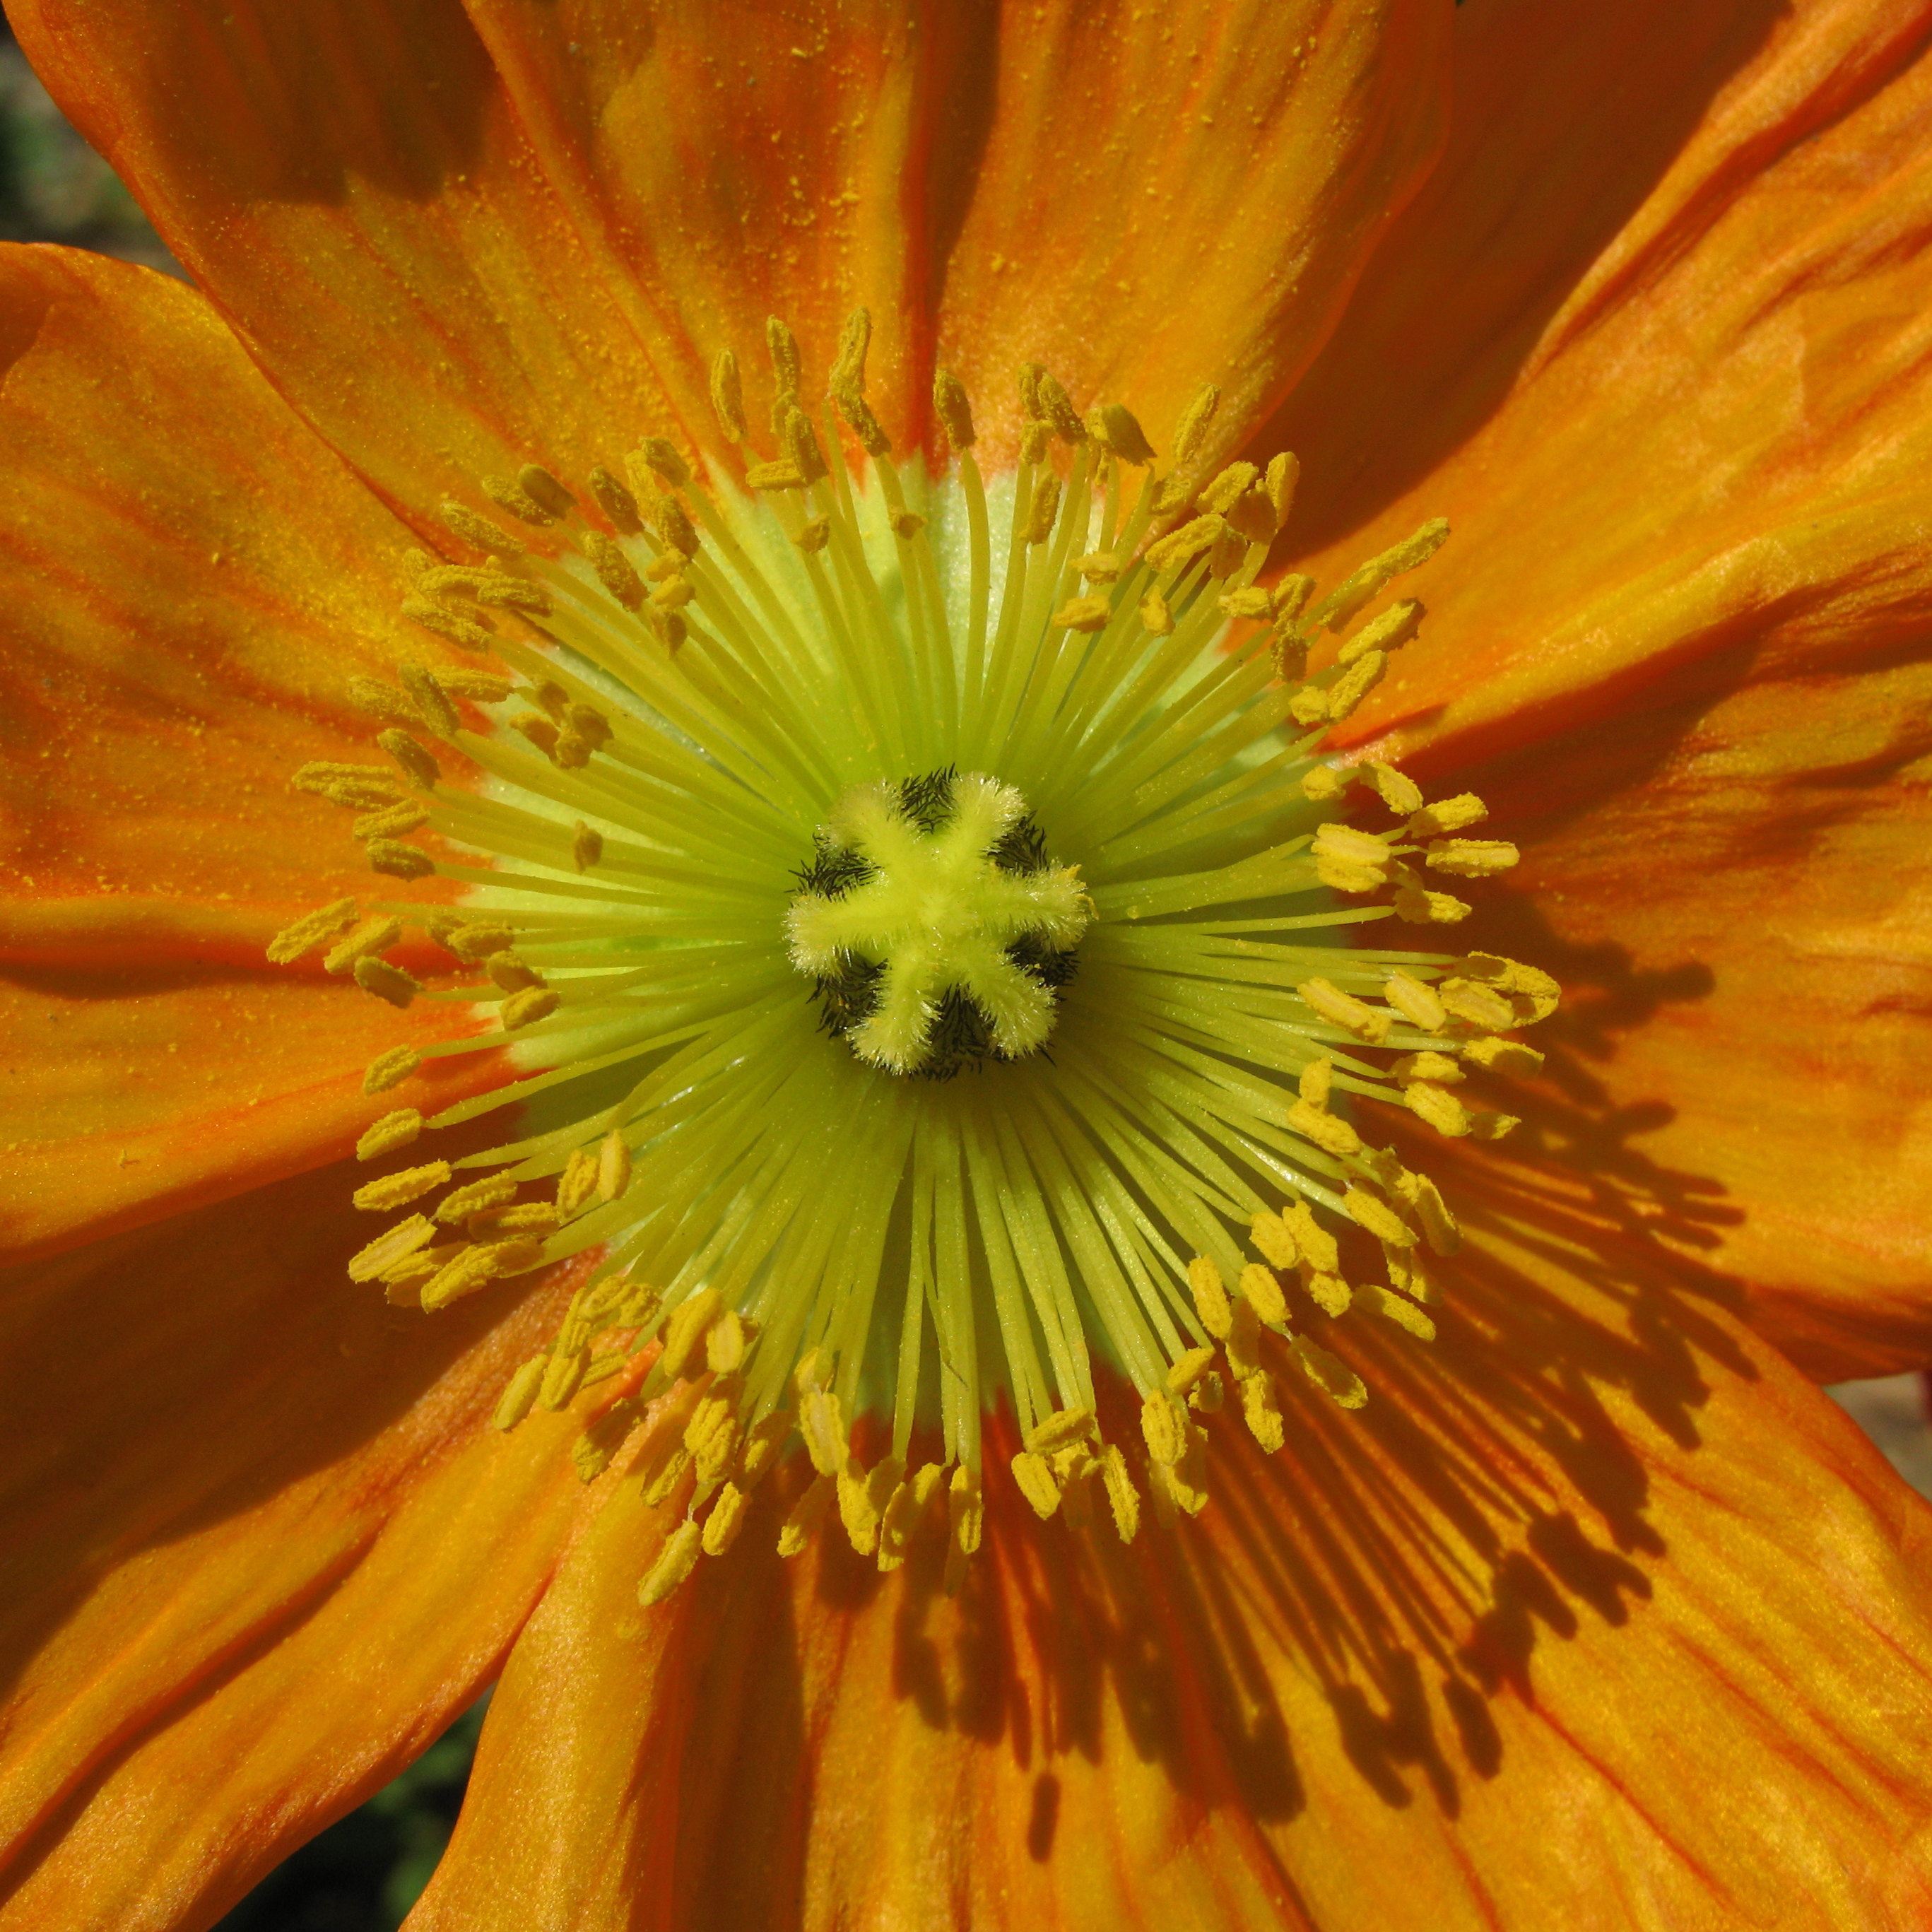
plant, sunlight, flower, petal, high, corn, botany, yellow, flora, wildflower, close up, hires, poppy, hi, res, resolution, shirley, papaver, rhoeas, g7, macro photography, flowering plant, daisy family, plant stem, land plant